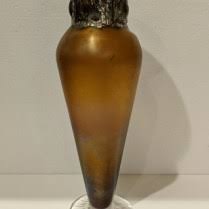
Waste category: glass